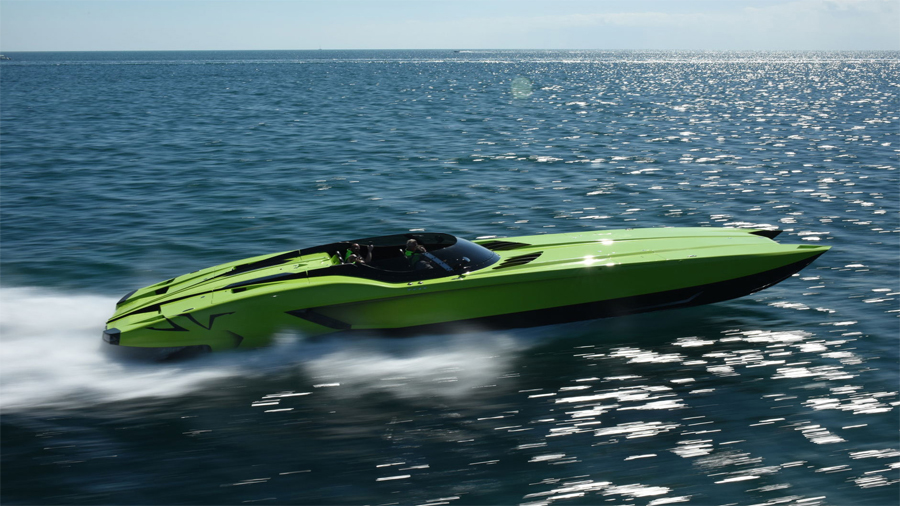
Vehicle type: Ships